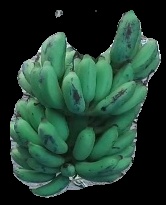
Variety: elakki-bale
Grade: grade3